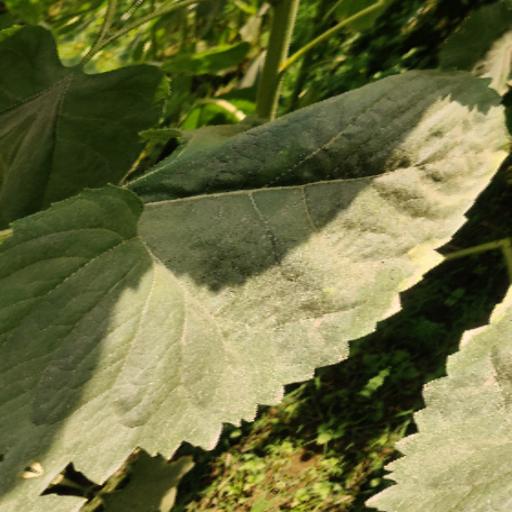
Label: Fresh_leaf